Haplogroup C-B477

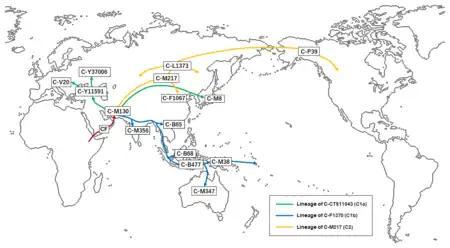
Migration of Haplogroup C (Y-DNA)

Haplogroup C-B477 took a southern route after the Out of Africa through the Indian subcontinent to the Sahul Shelf. C-M38 was born 49,600 years before present around New Guinea.